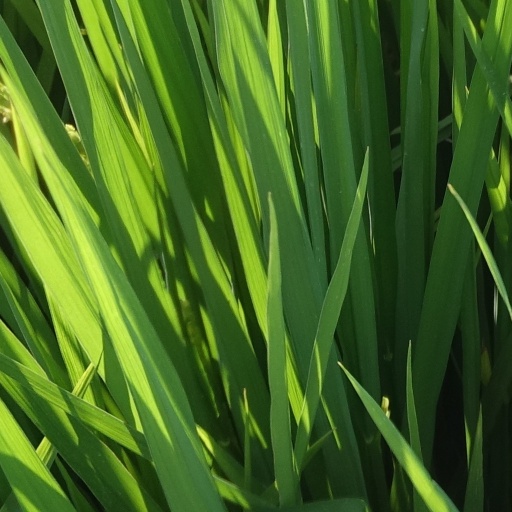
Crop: rice